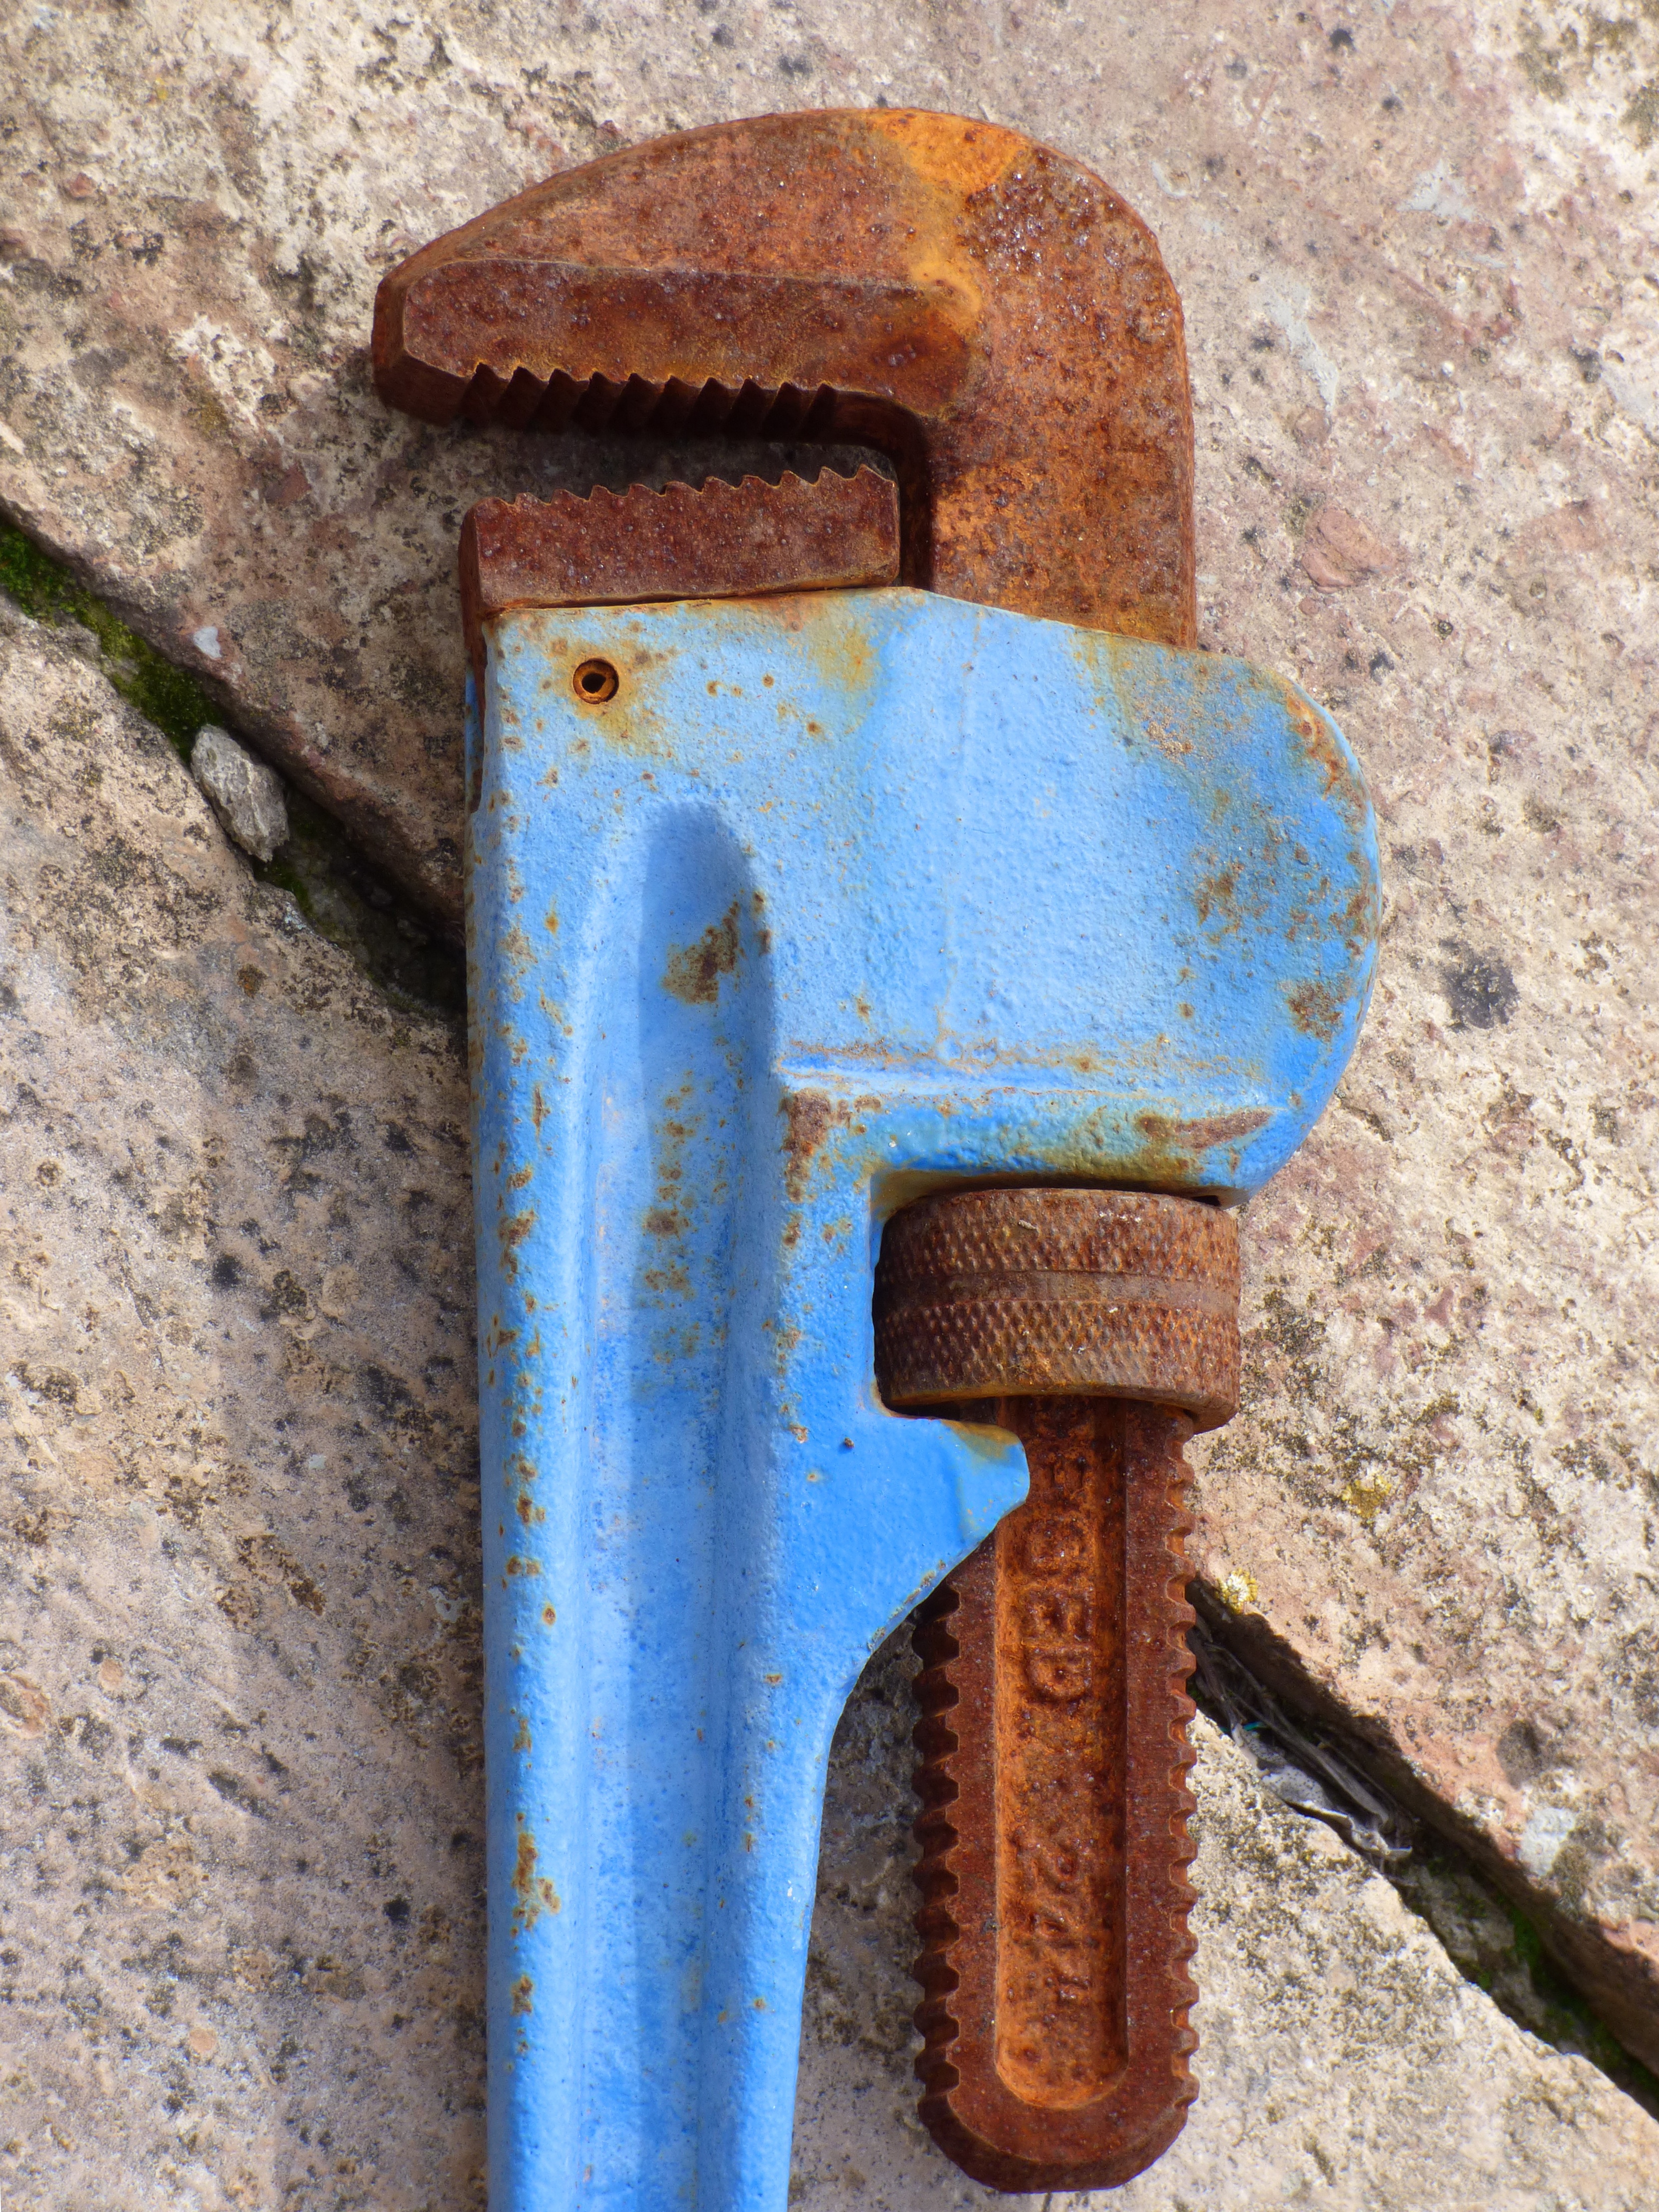
wood, number, tool, rust, key, blue, material, sculpture, rusty, iron, carving, stilson wrench